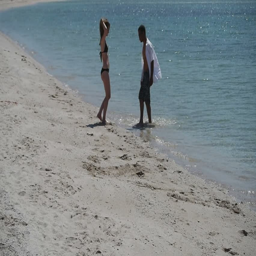
happy young couple relaxing on the beach